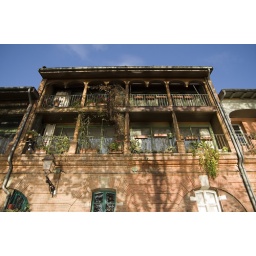
It's in the citycentre, the building is beautiful, near the river and a litle shadowed by trees... Nearly perfect :]